Feuillères

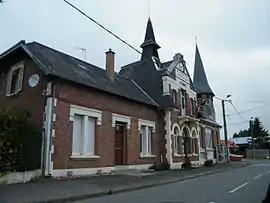
The town hall in Feuillères

Feuillères (Picard: "Fuillère") is a commune in the Somme department and Hauts-de-France region of northern France.